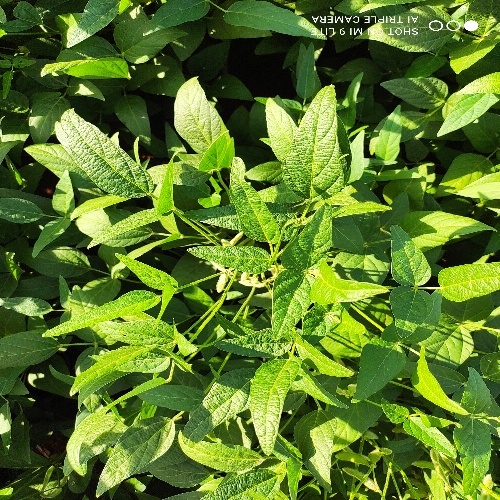
Label: Healthy